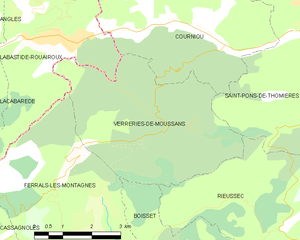
Carte de la commune française de code INSEE 34331 - Verreries-de-Moussans
Verreries-de-Moussans est une commune française située dans le département de l'Hérault, en région Occitanie.